Gabriele Rossetti

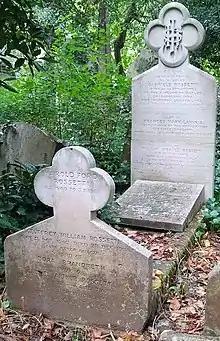
Rossetti family grave in Highgate Cemetery

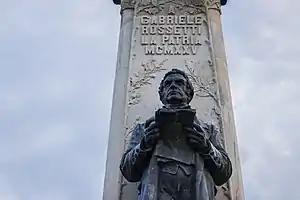
Monument to Rossetti, Vasto.

Rossetti died on 24 April 1854 in London, aged 71, and is buried on the western side of Highgate Cemetery, adjacent to the grave of Elizabeth Madox Brown, the first wife of Ford Madox Brown. Later burials in the Rossetti family grave are Elizabeth Siddal, wife of Dante Gabriel Rossetti (1862), Frances Rossetti, wife of Gabriele (1886), Christina Georgina Rossetti (1895) and William Michael Rossetti (1919). The ashes of four grandchildren have also been buried in the grave.